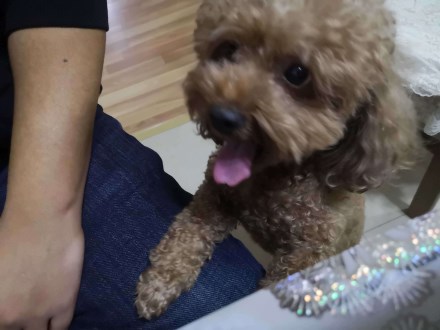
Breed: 7449-n000128-teddy